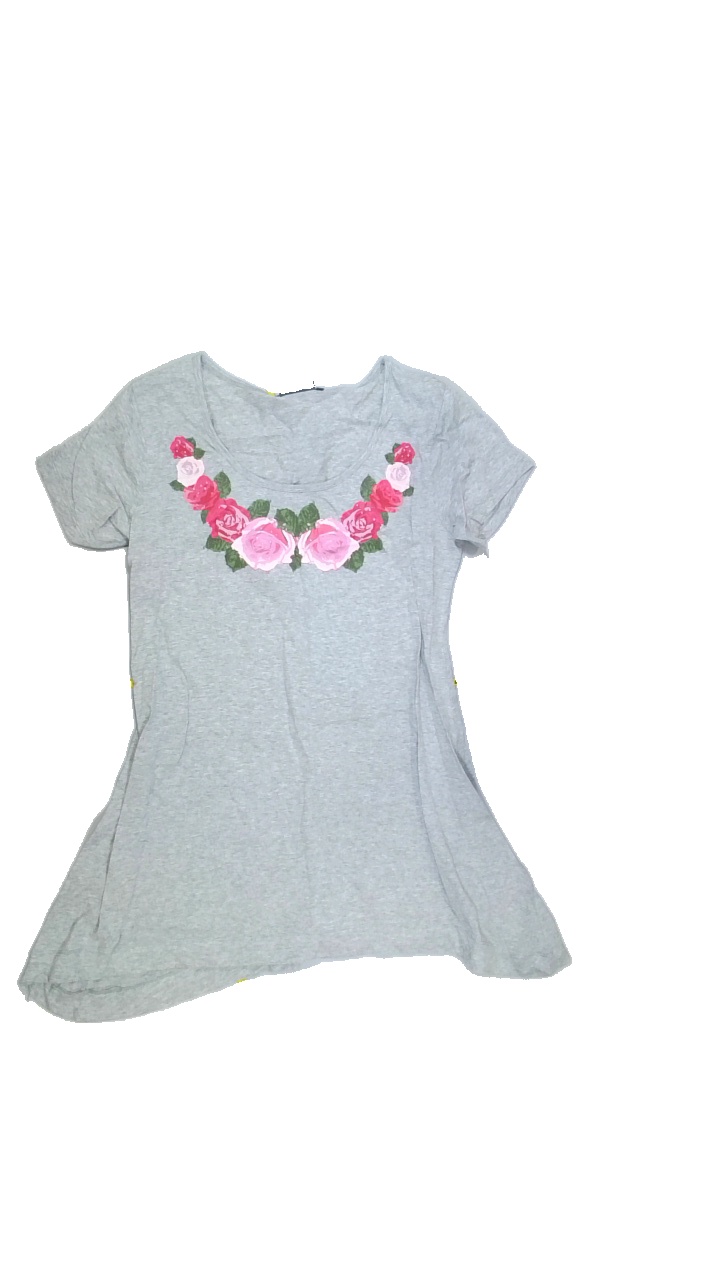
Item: Dress (Ladies)
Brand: Not Applicable
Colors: Grey, Pink, Green, Multicolor
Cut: Regular, C-collar
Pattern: Logo print
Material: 100%cotton
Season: All
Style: No trend
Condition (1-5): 4
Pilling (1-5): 4
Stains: No
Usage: Export
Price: <50